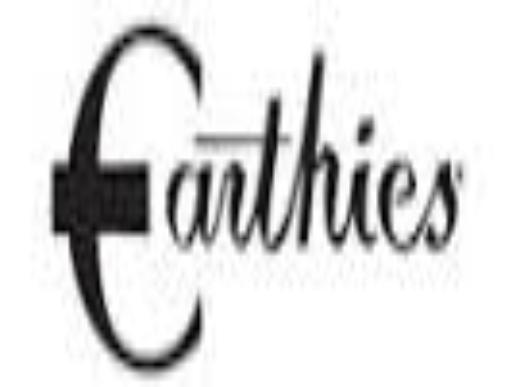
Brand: Earthies
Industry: Clothes